Answer in natural language. Considering the relative positions, is brown colour rectangular table (marked C) above or below brown wooden chair (marked A)? Choose between the following options: above or below
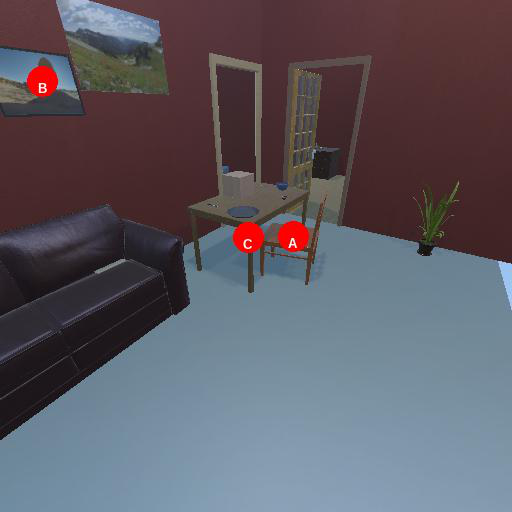
<answer>above</answer>